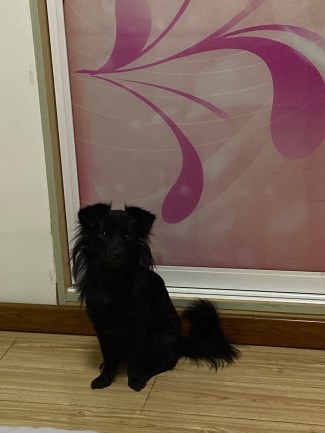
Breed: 3336-n000121-chinese_rural_dog